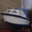
Label: ship